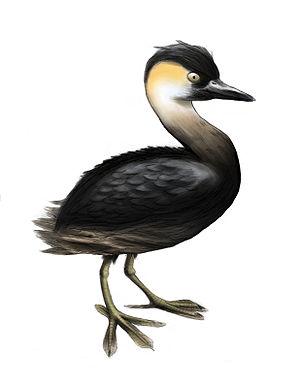
Le Grèbe roussâtre ou Grèbe de Delacour est une espèce d'oiseaux de la famille des Podicipedidae trouvée uniquement sur le lac Alaotra et les lacs environnants à Madagascar, déclarée officiellement disparue en 2010 après 25 ans sans signalement et n'ayant guère laissé le temps d'être étudiée. Son extinction est principalement imputée à l'introduction par l'humain de poissons carnassiers concurrençant les oiseaux sur le plan alimentaire, ainsi qu'à la destruction de l'habitat. D'apparence similaire au Grèbe castagneux, il s'hybridait avec cette espèce de manière importante et la possibilité d'un phénomène de « dilution génétique », induisant une perte de ressource génétique, est également avancée.